Jason DiSalvo

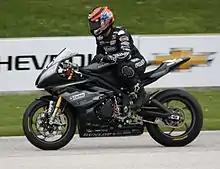
DiSalvo racing his Sport Bike at Road America in 2013

Jason DiSalvo is an American former professional Grand Prix motorcycle racer. He was the planned rider of the Castrol Rocket streamliner built to challenge the motorcycle land speed record, before being replaced by Guy Martin.